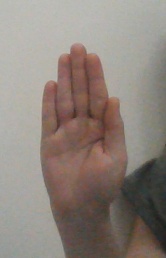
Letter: seen